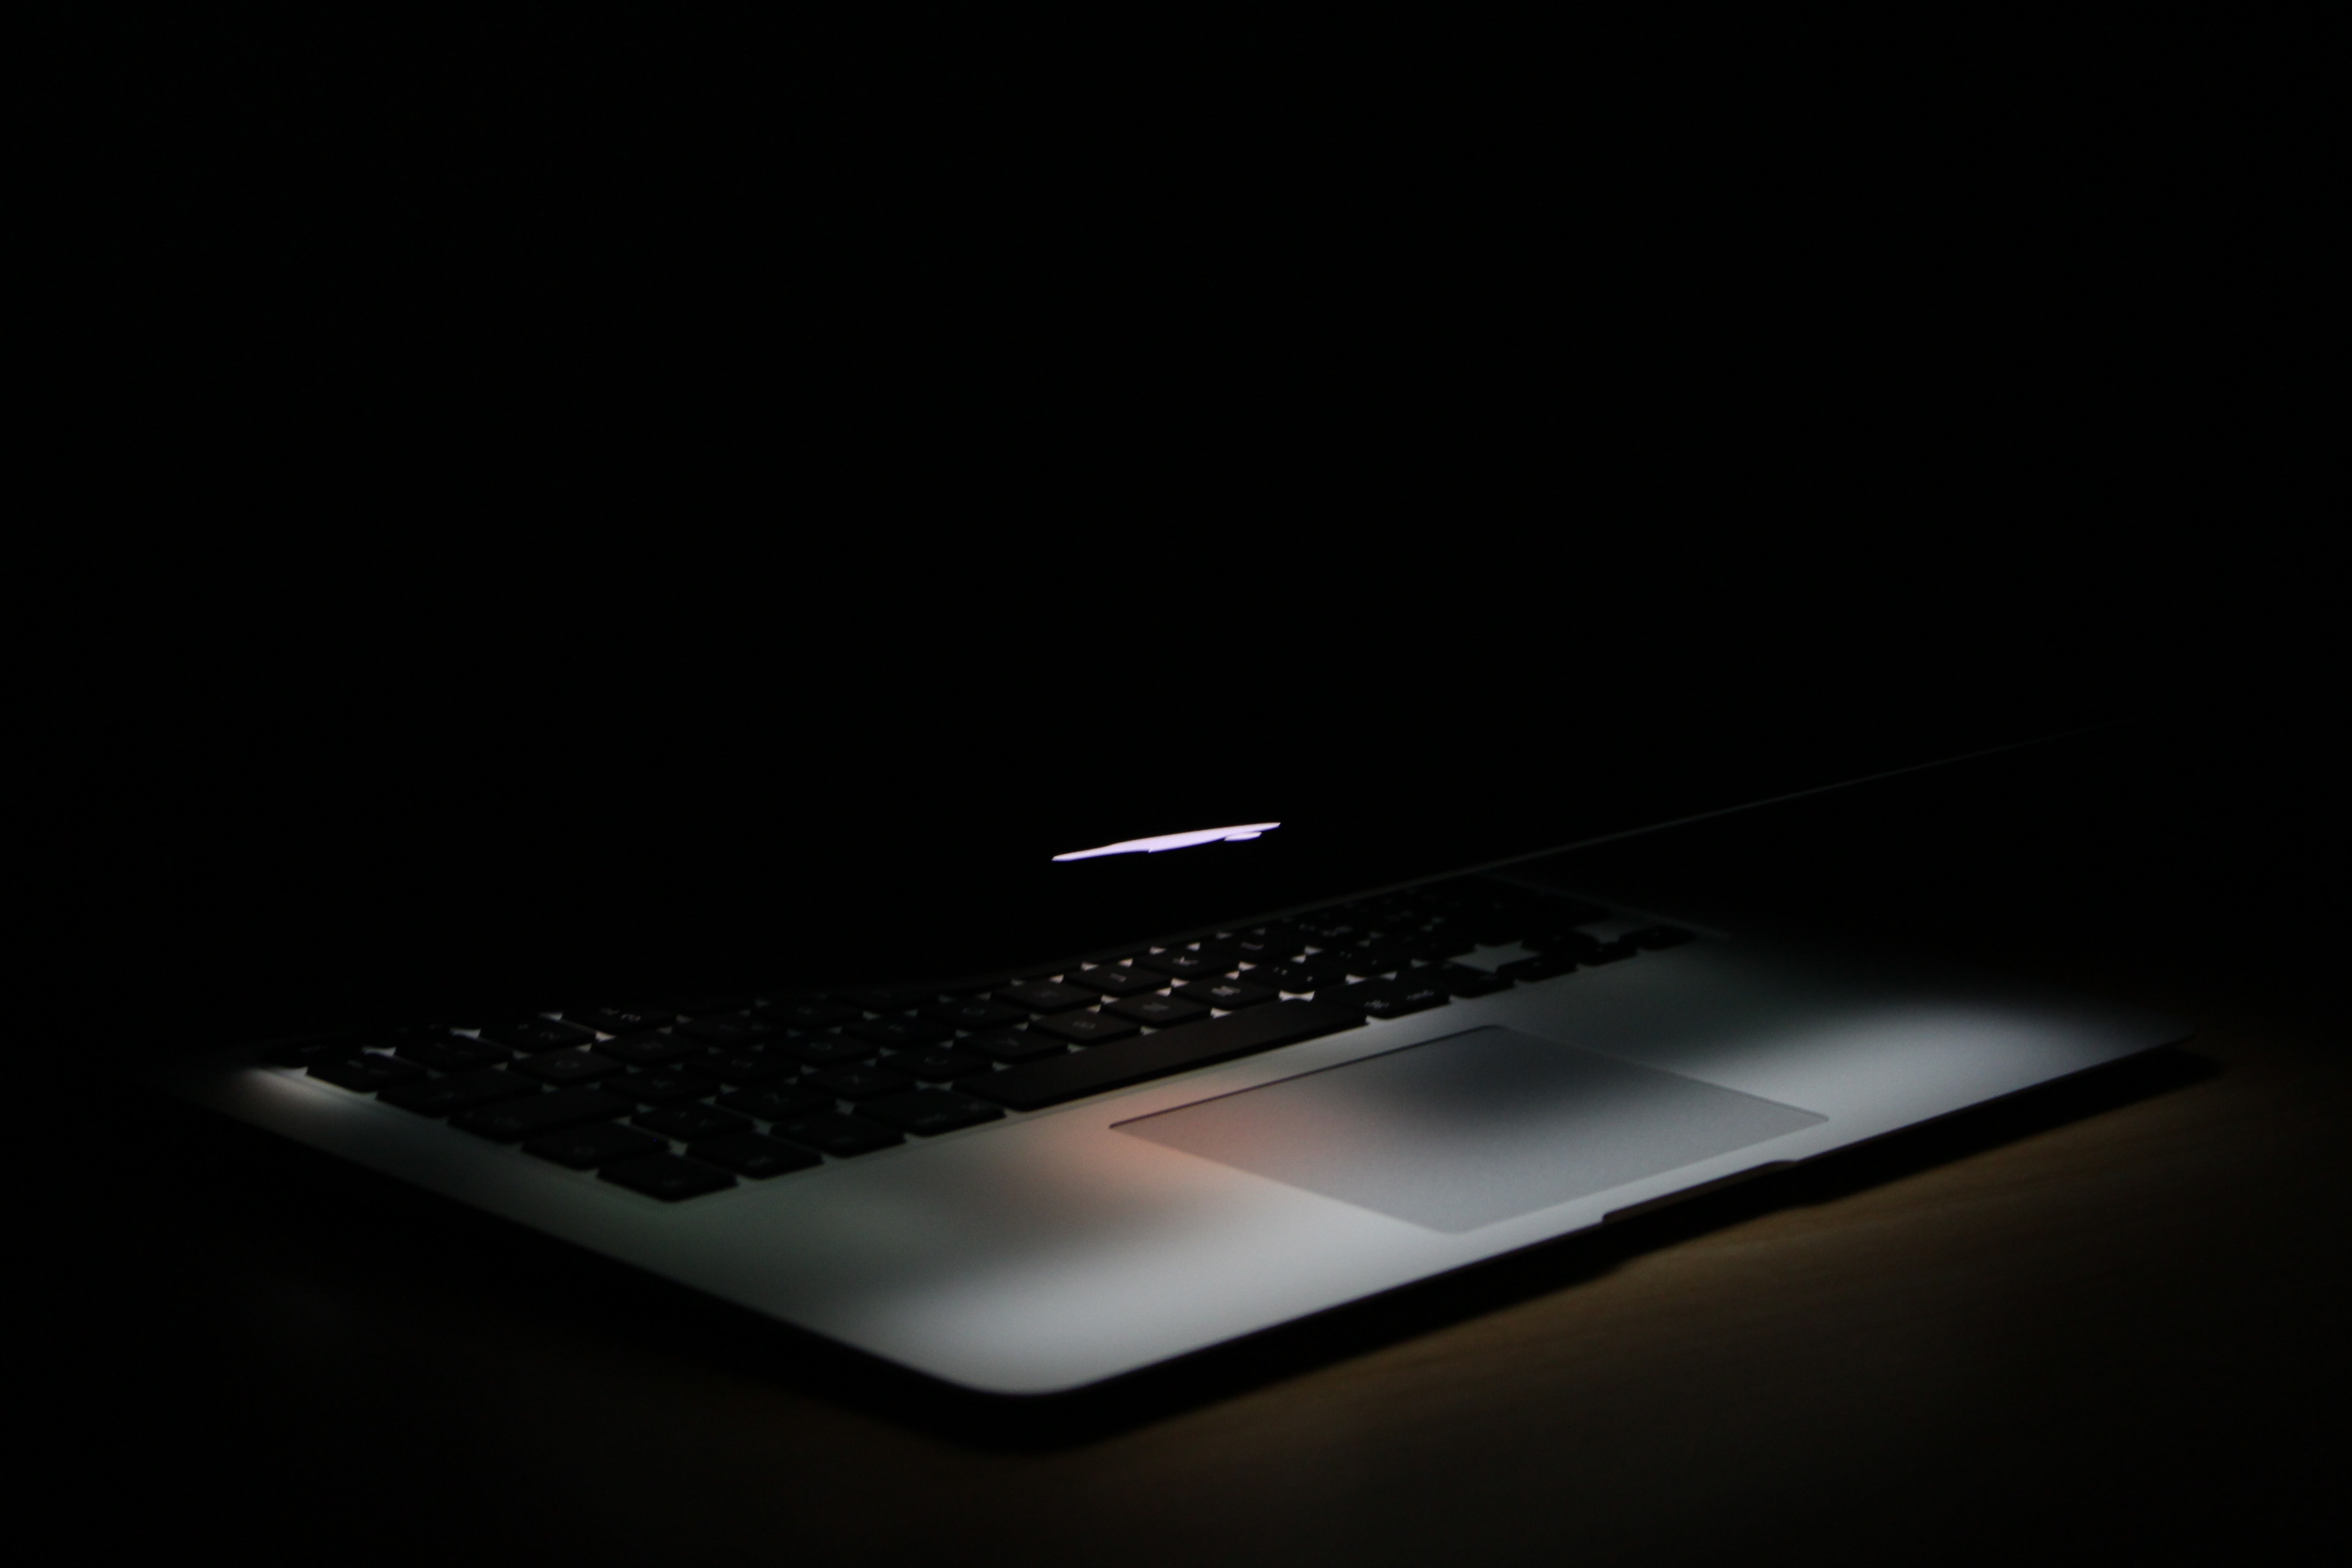
laptop, black, space bar, touchpad, technology, electronic device, computer keyboard, netbook, personal computer, computer, display device, darkness, laptop part, computer hardware, input device, output device, computer accessory, multimedia, screen, gadget, personal computer hardware